Achilles

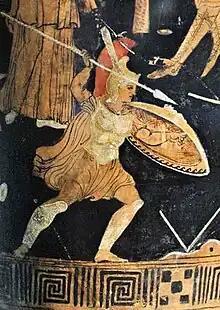
Ancient Greek polychromatic pottery painting (dating ) of Achilles during the Trojan War

In Greek mythology, Achilles or Achilleus was a hero of the Trojan War who was known as being the greatest of all the Greek warriors. The central character in Homer's "Iliad", he was the son of the Nereid Thetis and Peleus, king of Phthia and famous Argonaut. Achilles was raised in Phthia along with his childhood companion Patroclus and received his education by the centaur Chiron. In the "Iliad", he is presented as the commander of the mythical tribe of the Myrmidons.